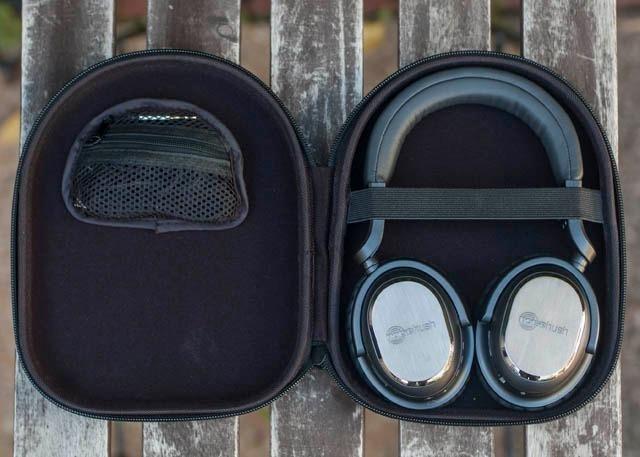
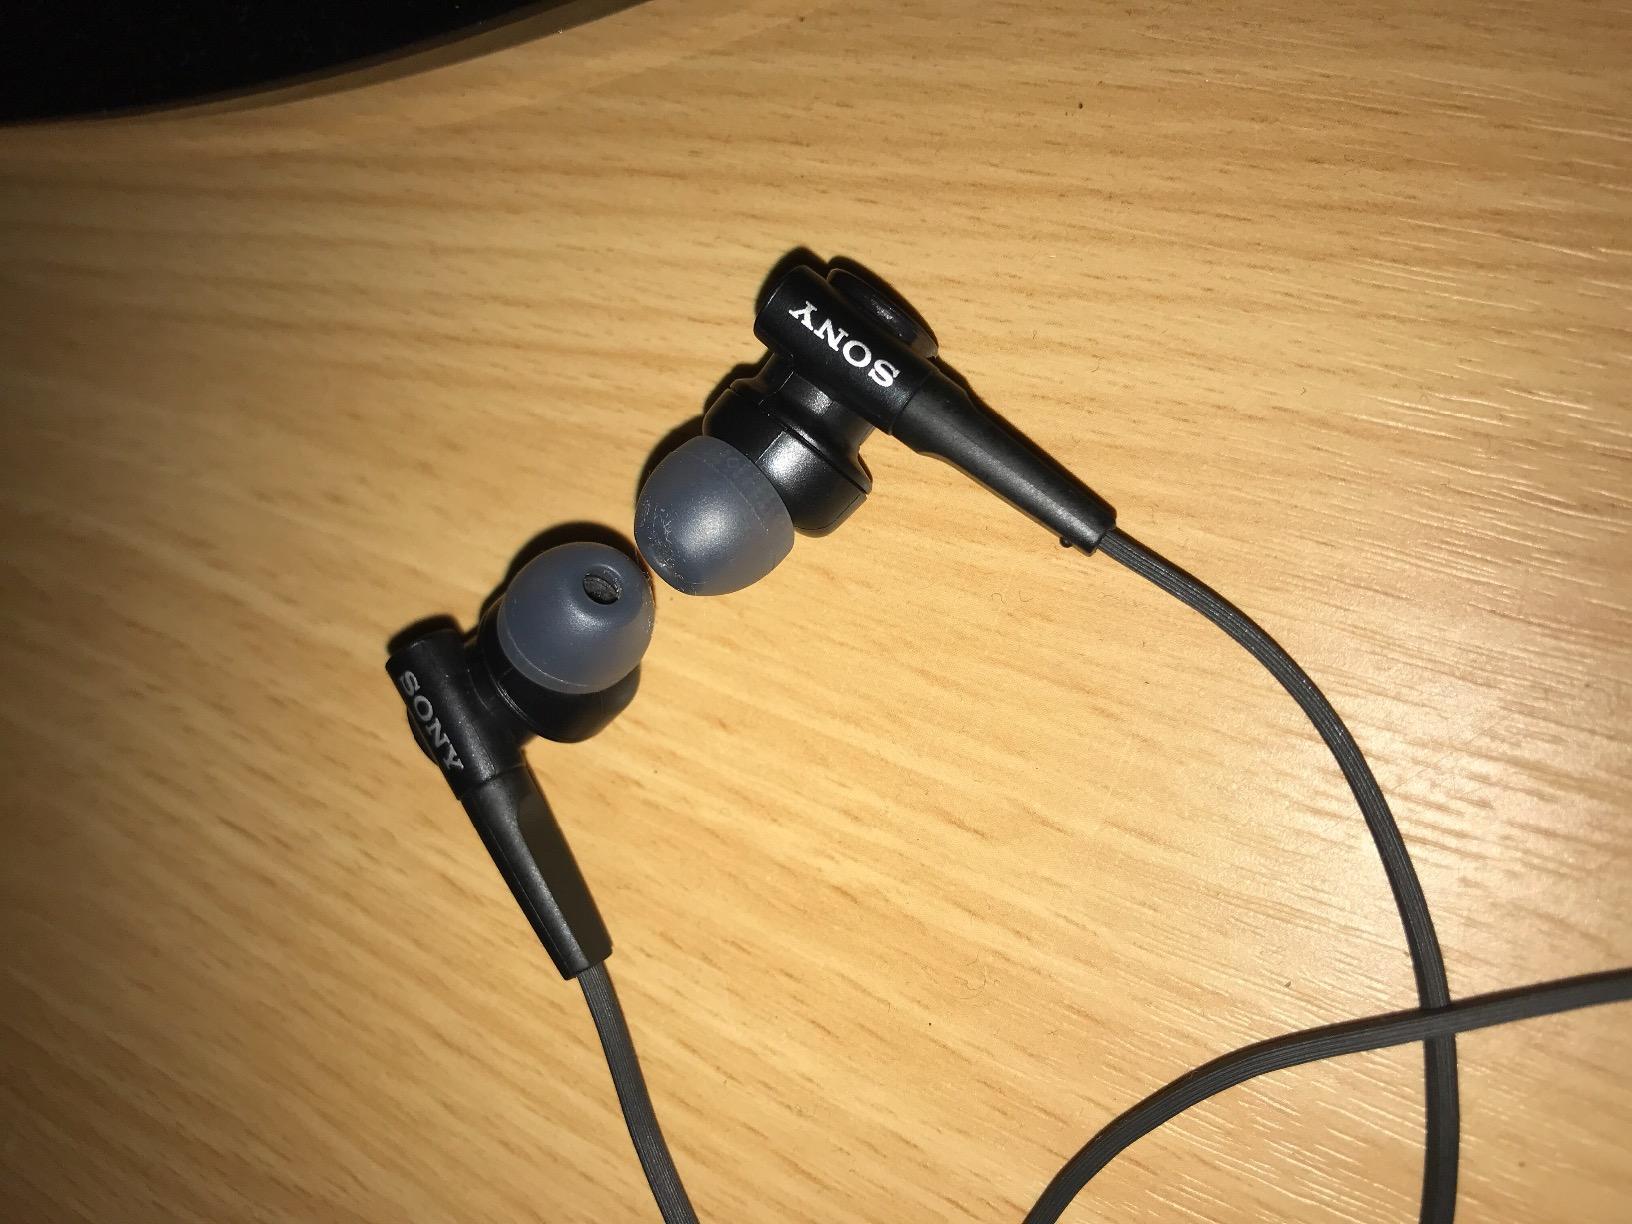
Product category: headphones
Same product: no